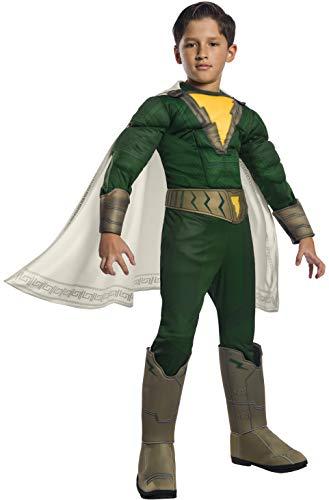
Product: Rubie's Deluxe Shazam Pedro Child Costume
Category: Clothing, Shoes & Jewelry | Costumes & Accessories | Women | Costumes & Cosplay Apparel | Costumes
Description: Includes: muscle chest jumpsuit with attached 3D boot covers and gauntlets, belt, cape.
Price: $38.99